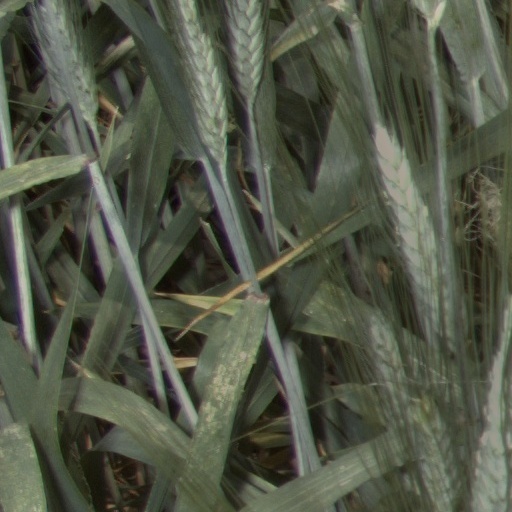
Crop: wheat